Algeria

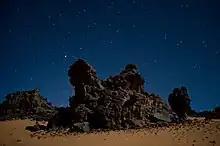
Djanet

Algeria's government has been described as authoritarian, and elected politicians have relatively little sway over affairs in the country. Instead, a group of unelected civilian and military "décideurs" ("deciders") known as "le pouvoir" ("the power") exercising "de facto" rule over the country, even deciding who should be president. The most powerful man might have been Mohamed Mediène, the head of military intelligence, before he was brought down during the 2019 protests. In recent years, many of these generals have died, retired, or been imprisoned. After the death of General Larbi Belkheir, previous president Bouteflika put loyalists in key posts, notably at Sonatrach, and secured constitutional amendments that made him re-electable indefinitely, until he was brought down in 2019 during protests.